Simon Yates (cyclist)

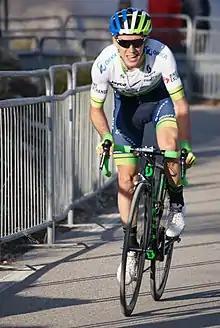
Yates at the 2016 Paris–Nice, where he initially finished seventh overall. His results from the race were expunged following a positive test for terbutaline.

In March, Yates finished seventh overall at Paris–Nice, however, in April it emerged that Yates had tested positive for the banned substance terbutaline in an in-competition test during the race. Yates was disqualified from the race and served a four-month doping ban during 2016; his team took full responsibility for this blaming an "administrative error". The ban meant Yates missed the Tour de France, where his brother Adam finished fourth overall and won the young rider classification.